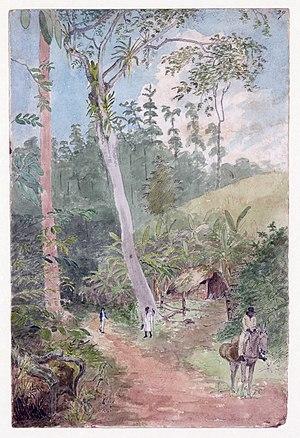
«